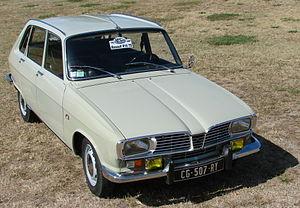
Renault 16 TS en 2012 aux journées du patrimoine de Blaye